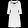
Label: Dress